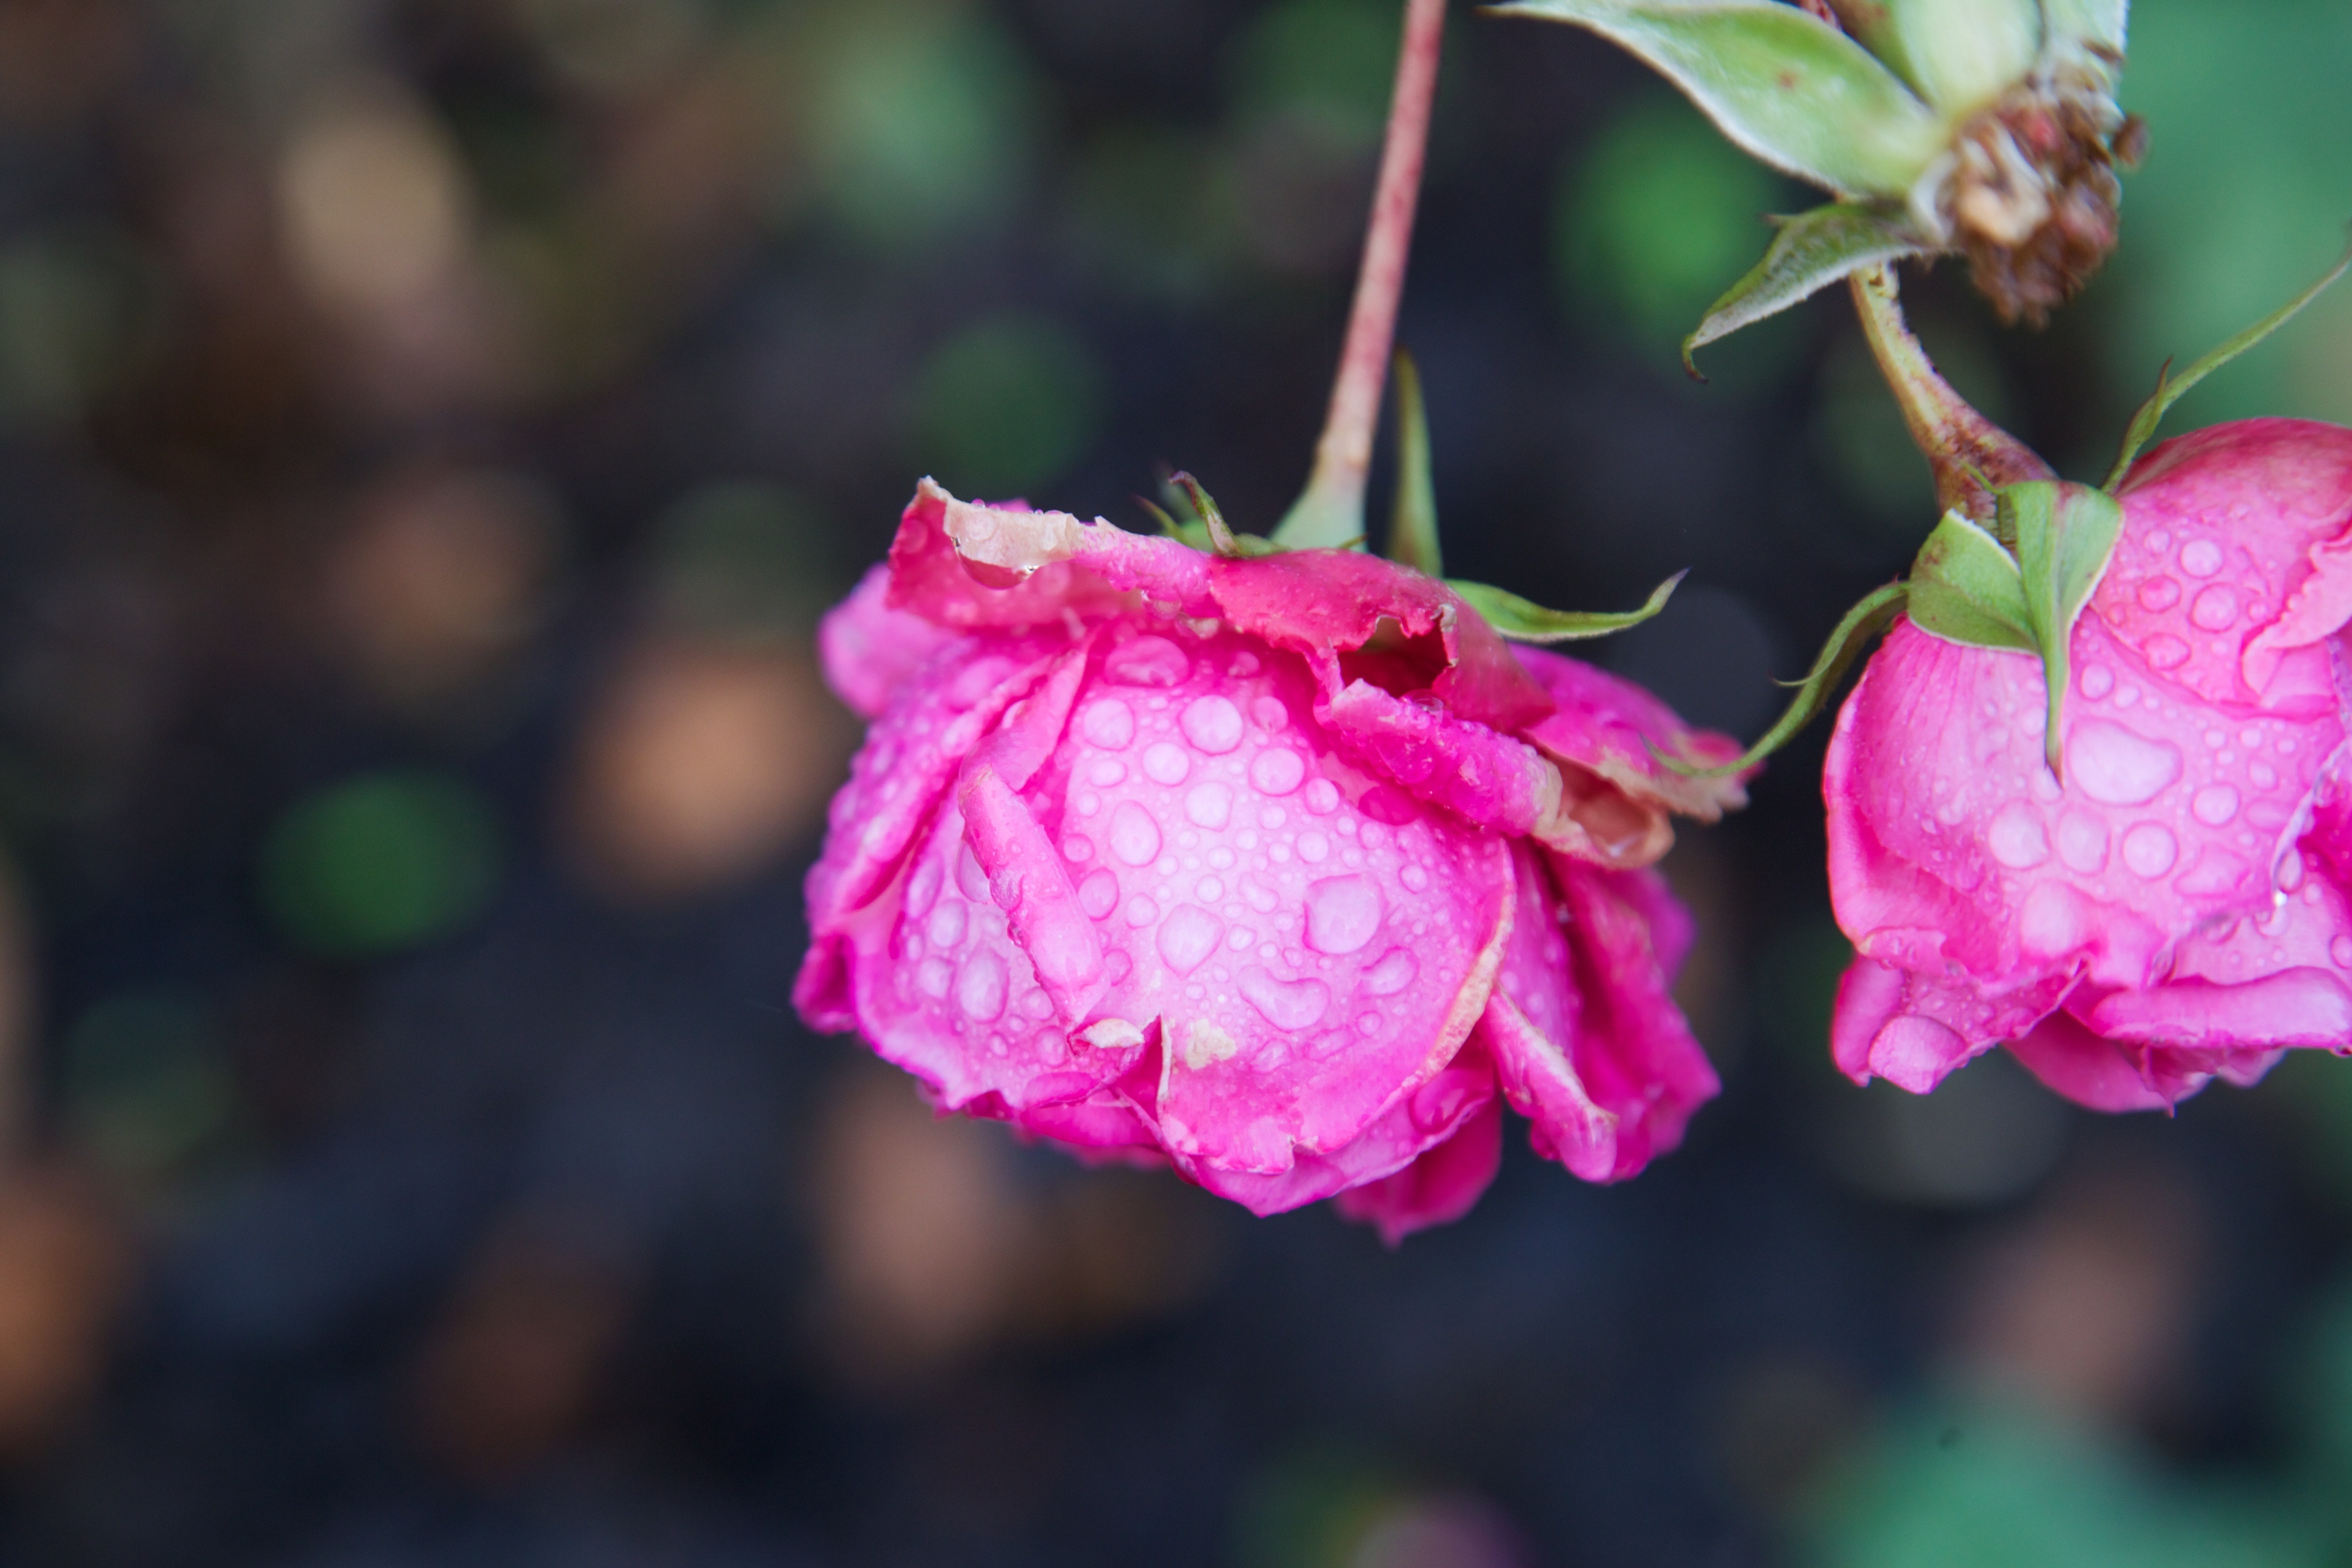
nature, blossom, plant, photography, leaf, flower, petal, rose, red, botany, pink, flora, wildflower, close up, shrub, bud, macro photography, flowering plant, rose family, land plant